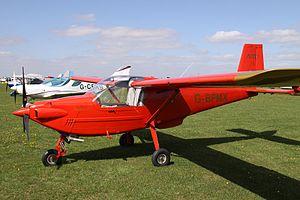
Hewland est une société d'ingénierie britannique fondée en 1957 par Mike Hewland, spécialisée dans les boîtes de vitesses de voitures de course. Hewland emploie 130 personnes dans son usine de Maidenhead et s'est notamment diversifié dans la transmission de véhicules électriques.